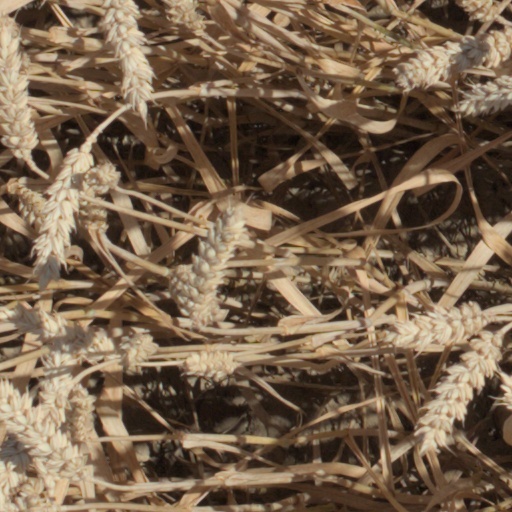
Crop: wheat